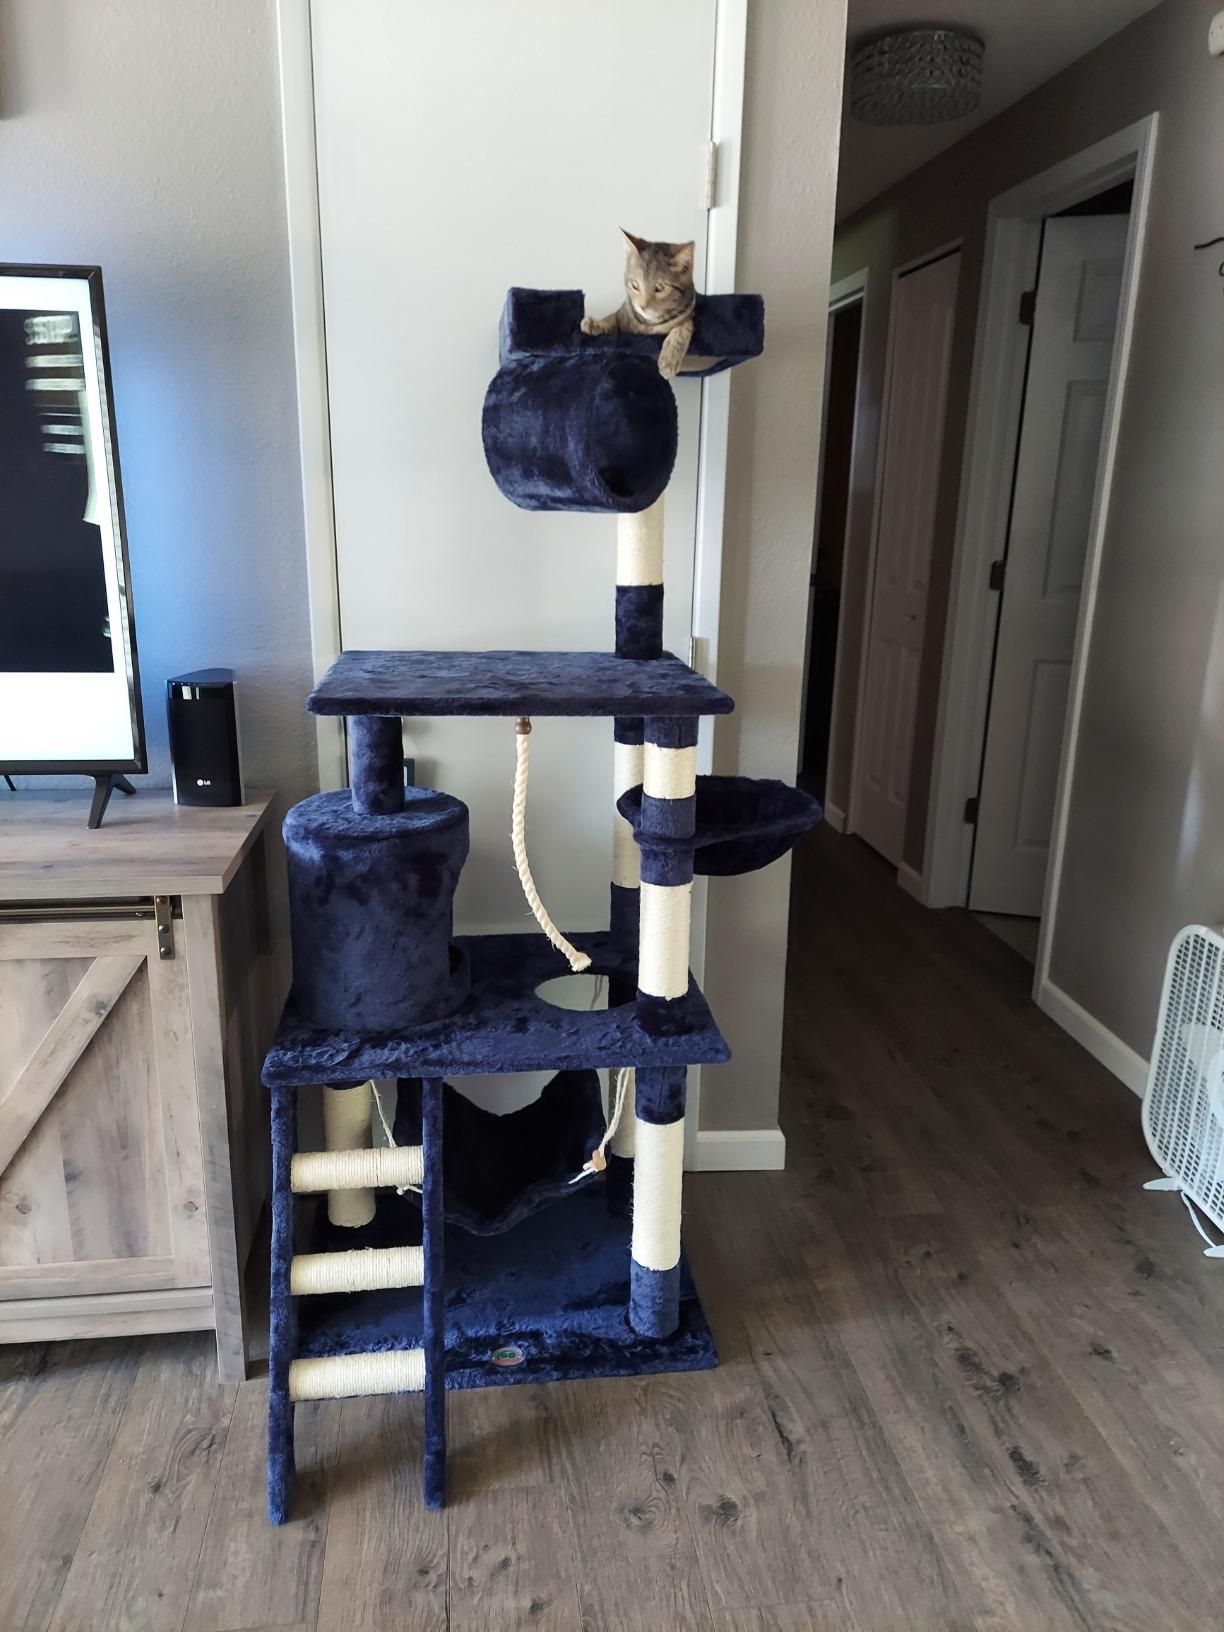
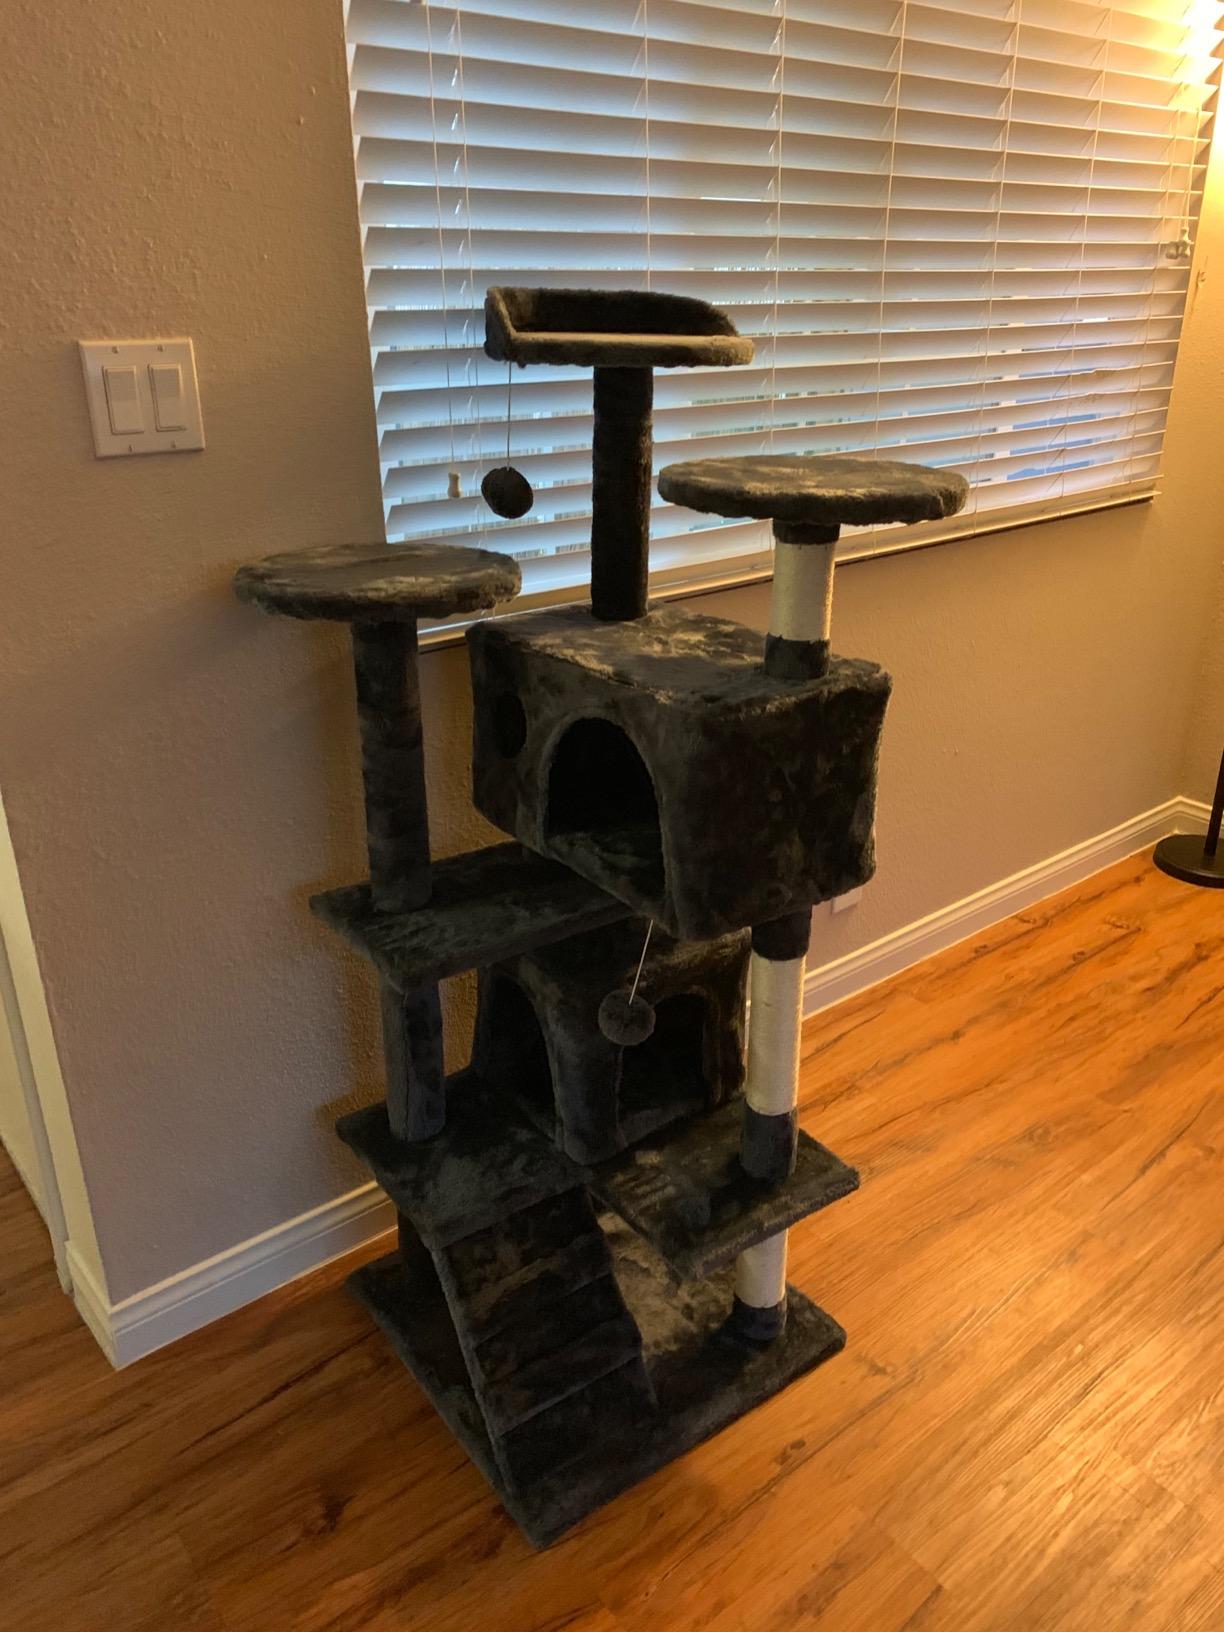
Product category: items_cat tree
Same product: no